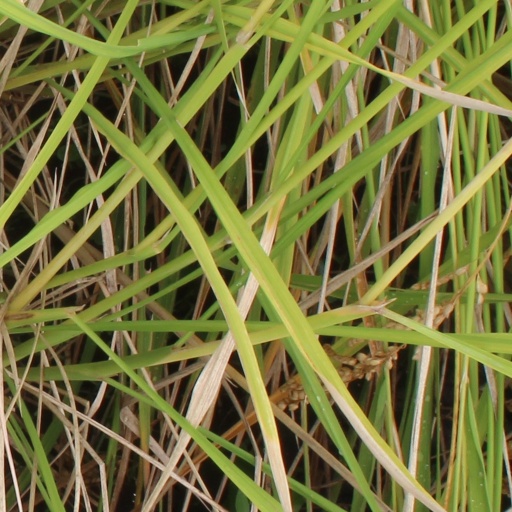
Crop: rice